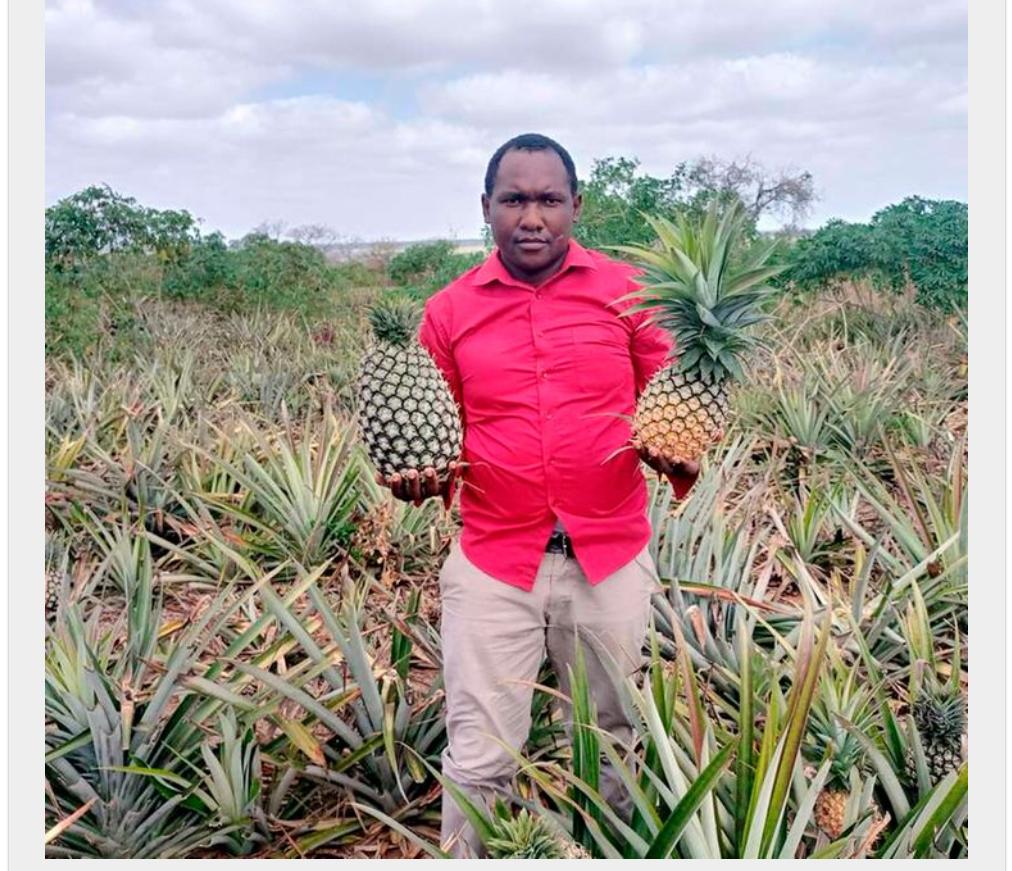
Mwanaume mmoja akiwa katikati ya shamba kubwa la minanasi lililopamba vizuri akiwa ameshika mananasi mawili ili kuonyesha kuwa shamba hilo liko tayari kwa ajili ya kuvunwa.